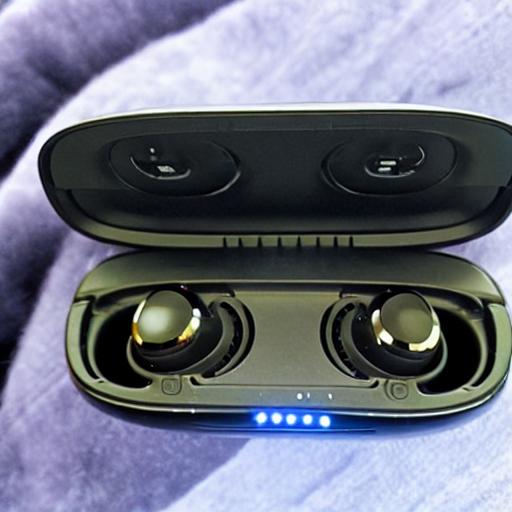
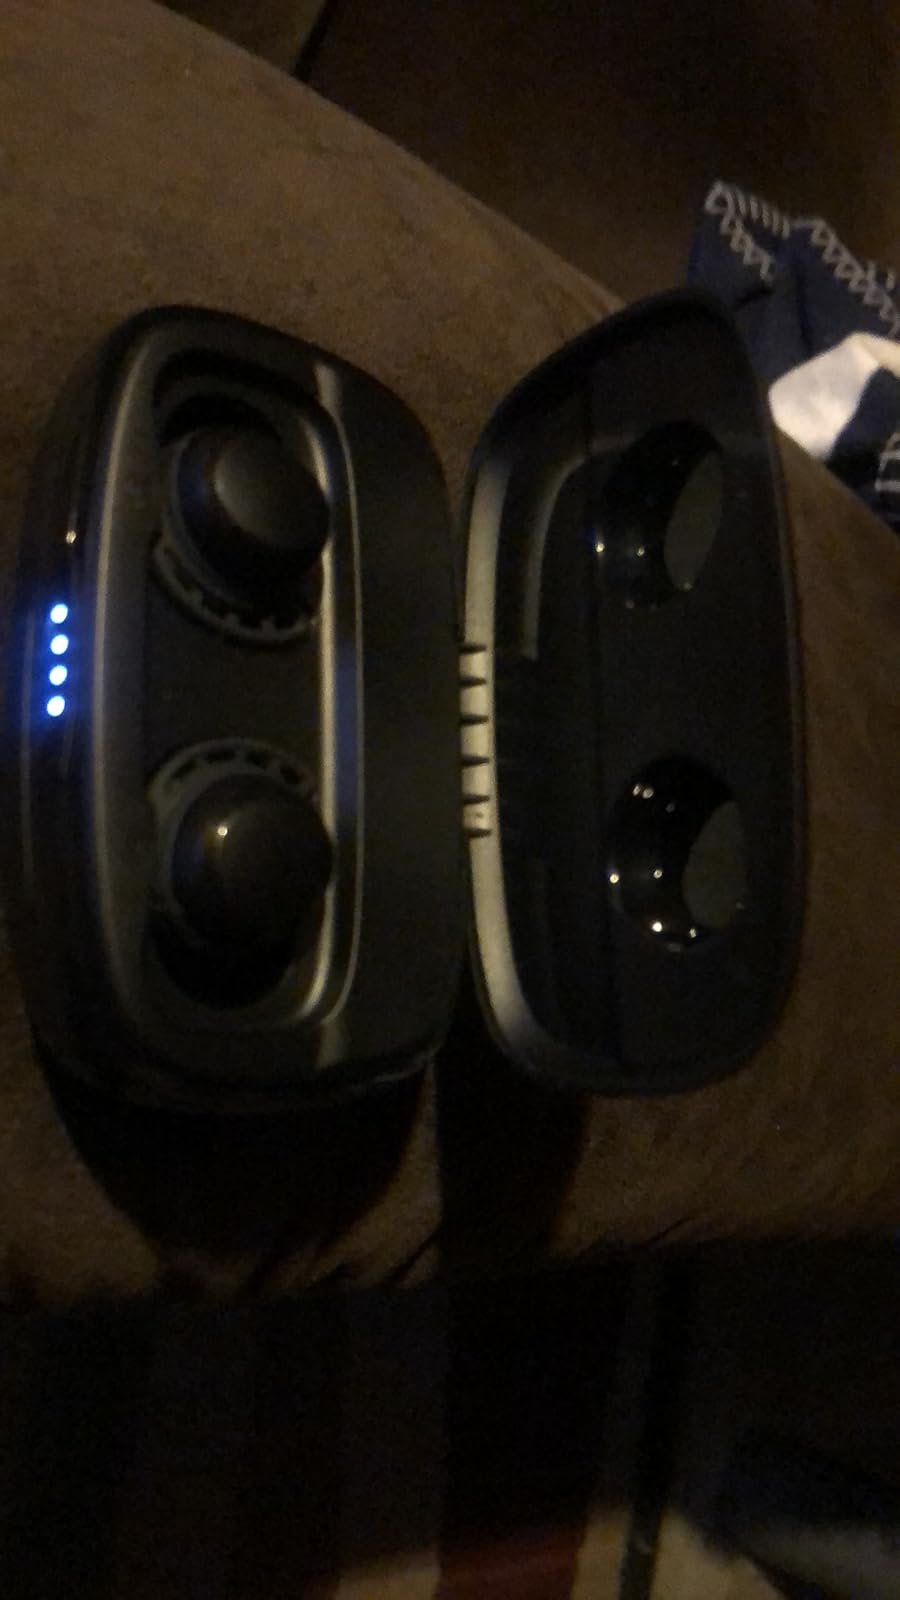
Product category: earbuds
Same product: no